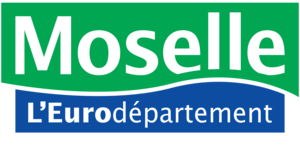
Logo du CD57 depuis mai 2019
Le mot Eurodépartement est un néologisme apparu dans les années 1990, il est repris par le conseil départemental de la Moselle en 2019, afin de communiquer sur sa demande de différenciation territoriale. Celle-ci s'appuie sur ses spécificités géographiques, géoéconomiques et culturelles, fortement marquées par un caractère frontalier avec l'Allemagne et le Luxembourg. Cette différenciation aboutirait à l'obtention de compétences élargies pour le département, afin de mieux promouvoir ses atouts.
La Moselle est un département français de la région Grand Est ; il fait historiquement et culturellement partie de la Lorraine ; l'Insee et La Poste lui attribuent le code 57.
Le conseil départemental de la Moselle est l'assemblée délibérante du département français de la Moselle, collectivité territoriale décentralisée. Son siège se trouve à Metz à l’extrémité est de l’île du Petit Saulcy, face à la préfecture de la Moselle.